William F. Englebright

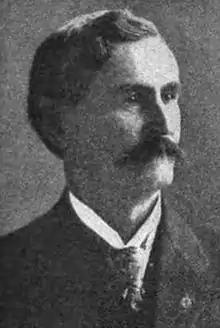

William Fellows Englebright (November 23, 1855 – February 10, 1915) was an American miner and politician who served three terms as a U.S. Representative from California from 1906 to 1911. He was the father of Representative Harry Lane Englebright.